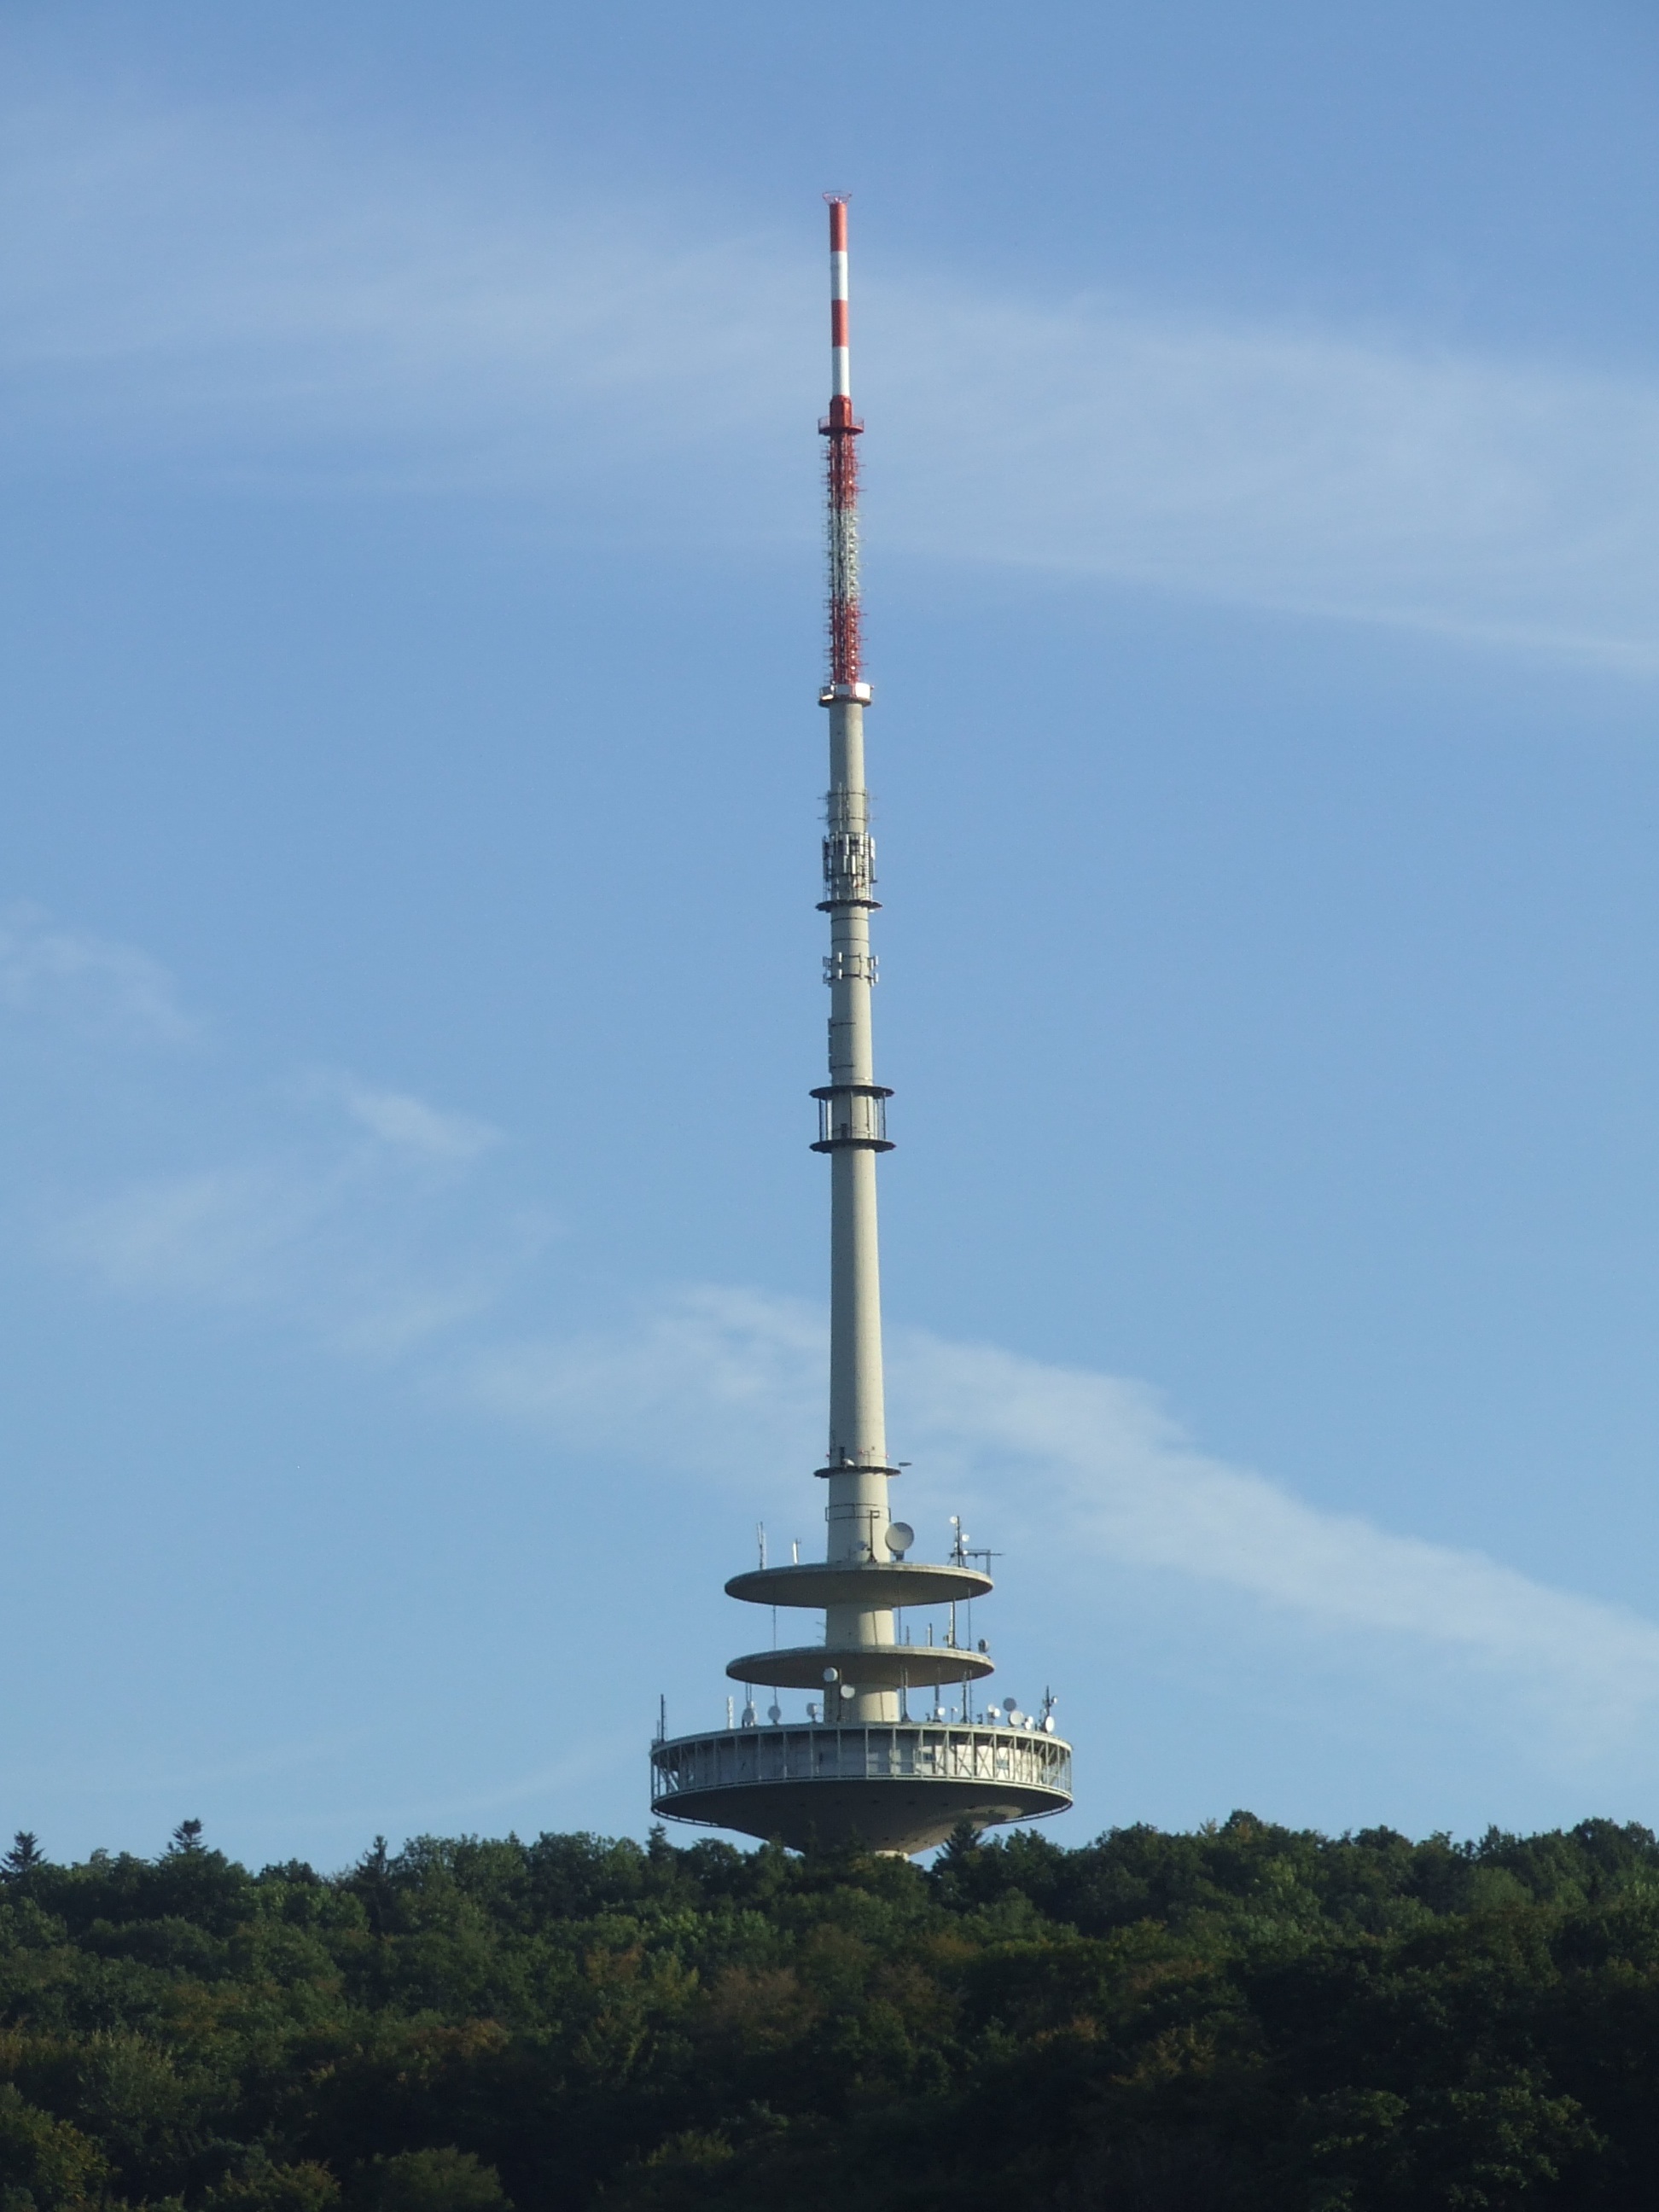
sky, vehicle, tower, mast, landmark, spire, stuttgart, control tower, woman's head, telecommunication tower